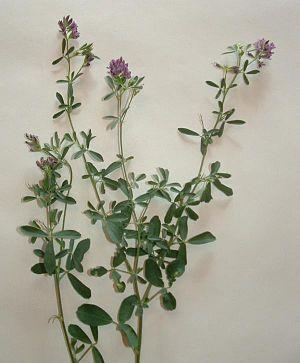
Medicago est un genre de plantes dicotylédones de la famille des Fabaceae, sous-famille des Faboideae, originaire de l'Ancien Monde, qui comprend une centaine d'espèces acceptées.